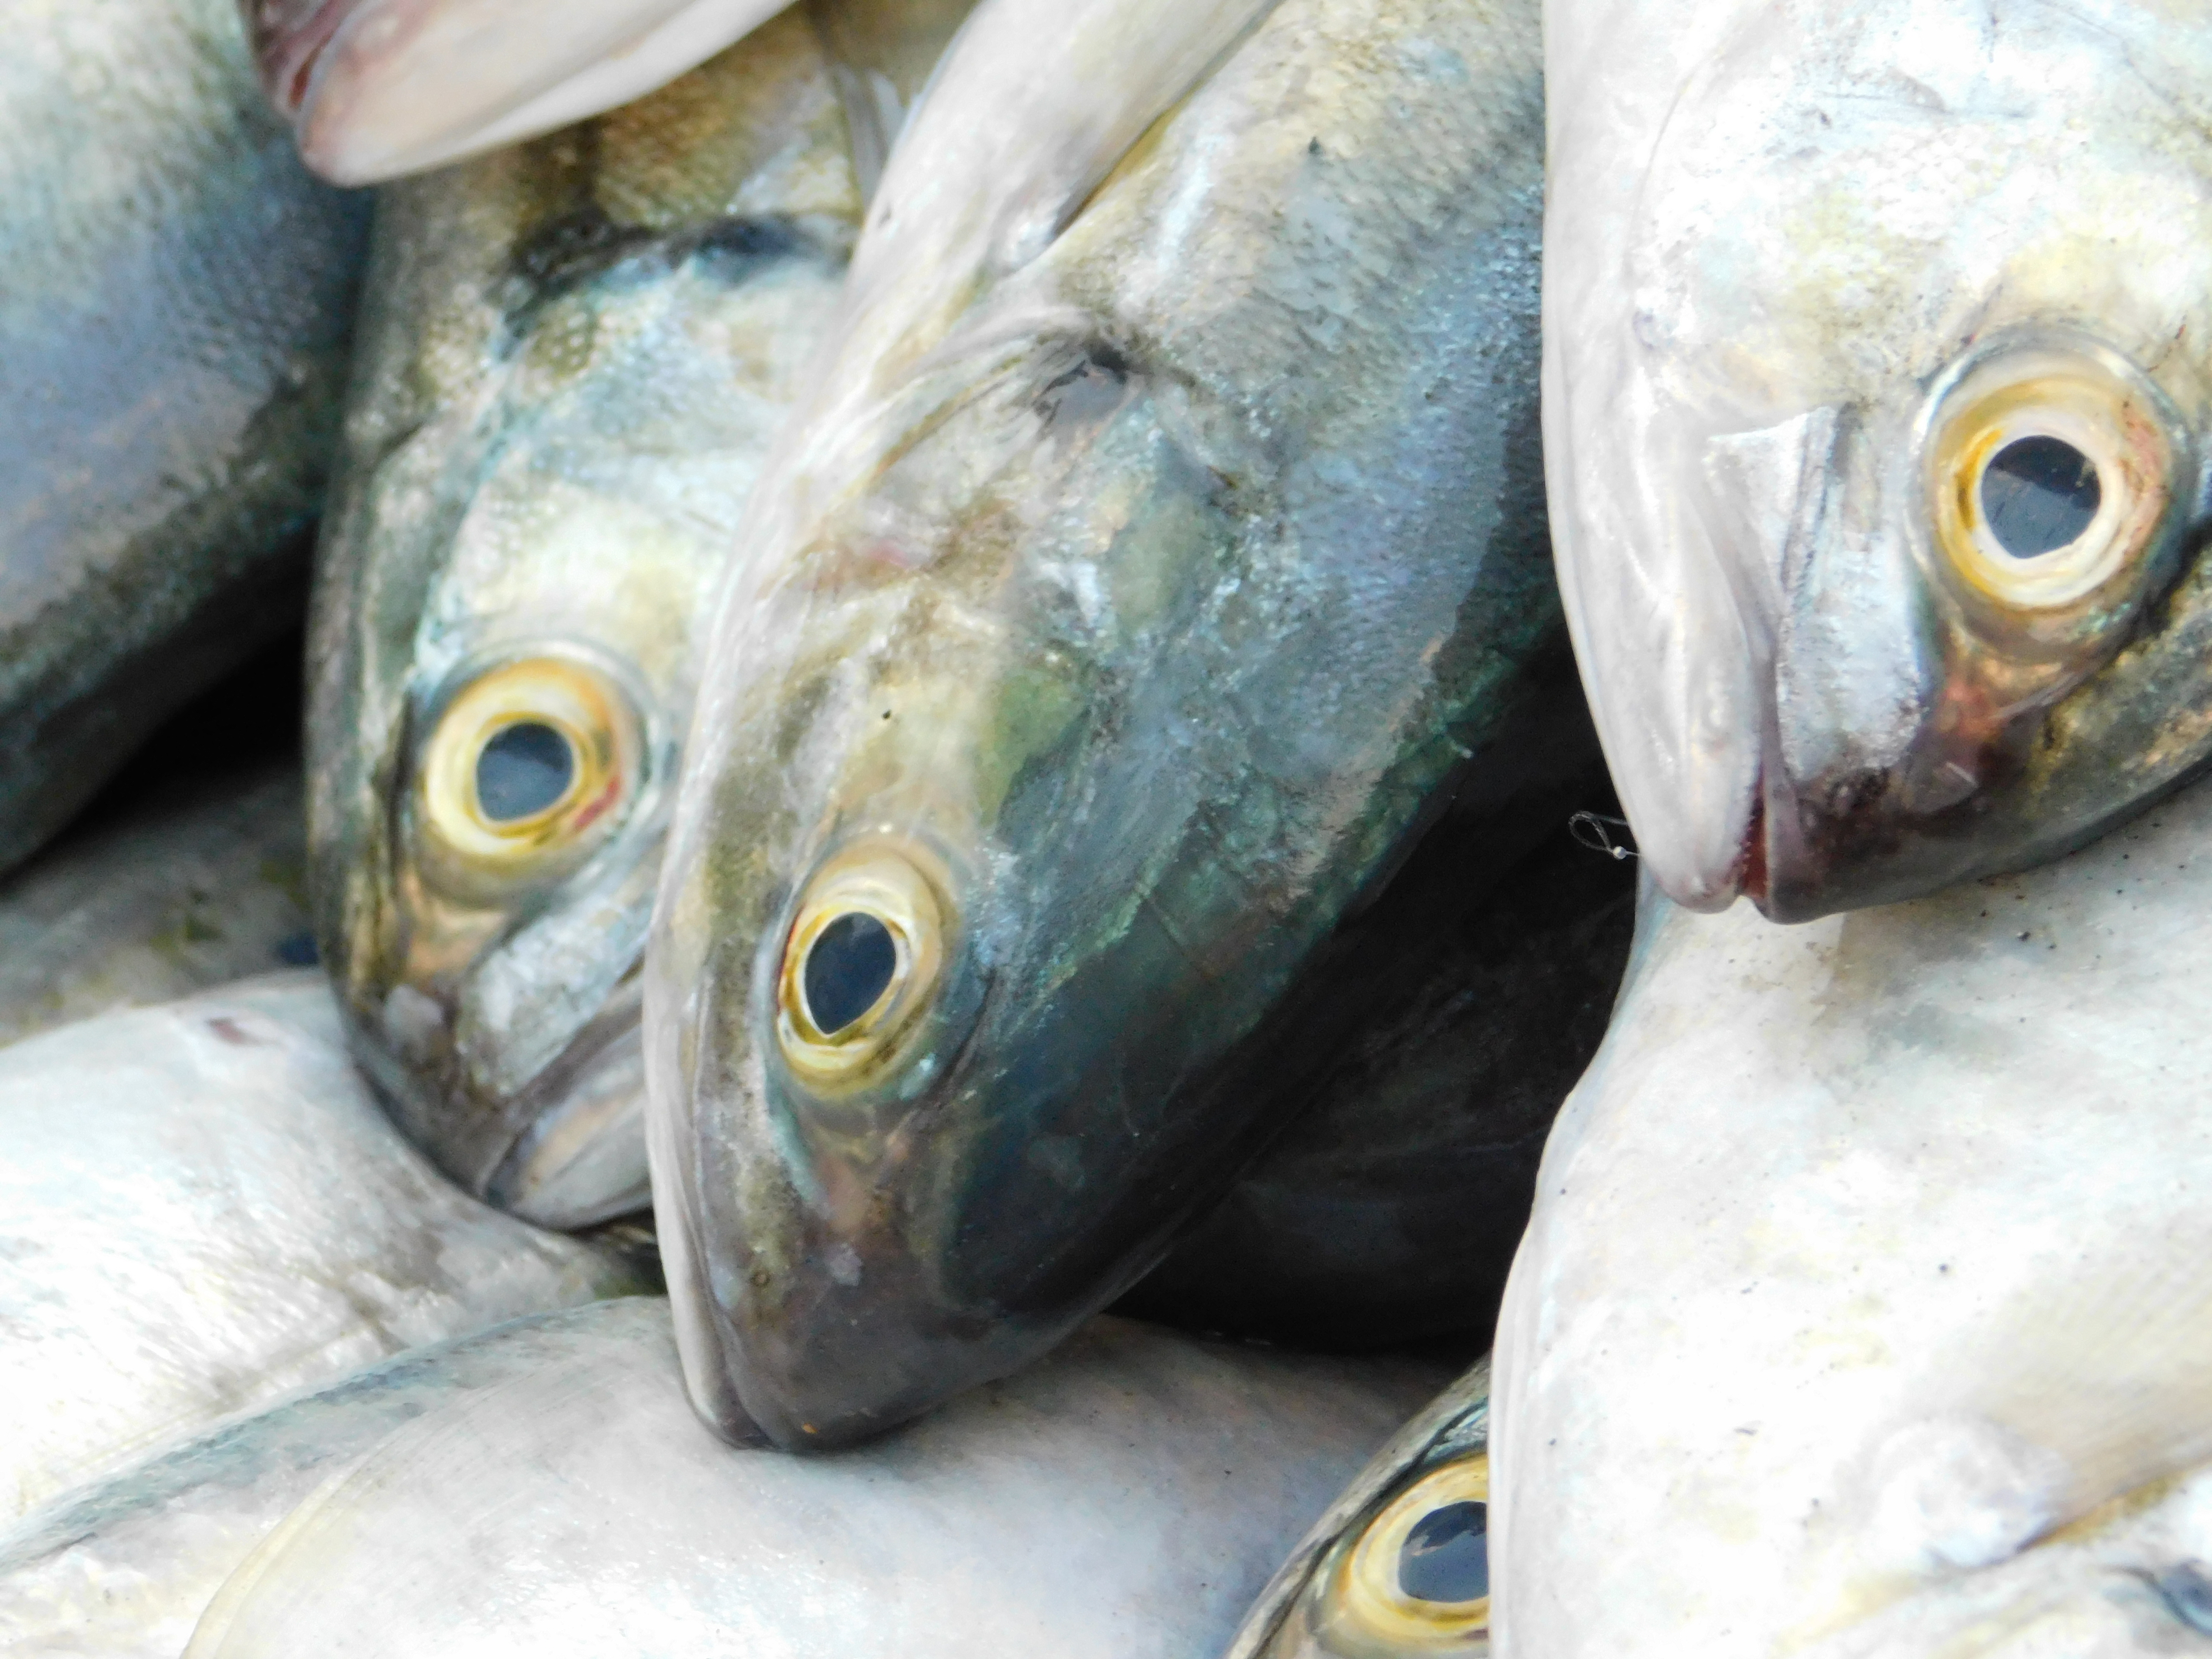
fish, fish products, oily fish, seafood, forage fish, bony fish, mackerel, herring, ray finned fish, sardine